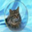
Label: cat